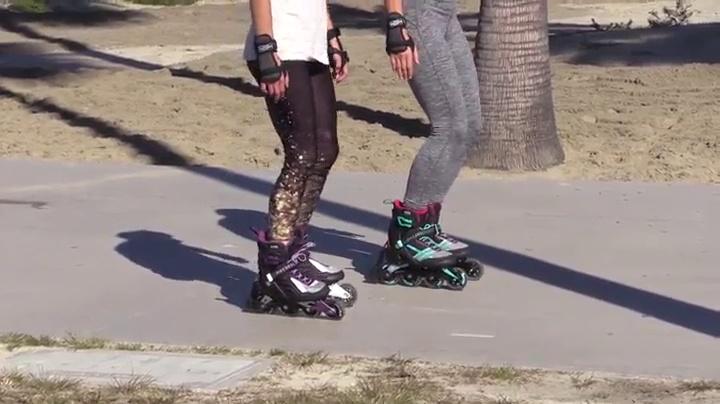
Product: Rollerblade Macroblade 84 ABT Women's Adult Fitness Inline Skate, Emerald Green and Cherry, Performance Inline Skates
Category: Sports & Outdoors | Outdoor Recreation | Skates, Skateboards & Scooters | Inline & Roller Skating | Roller Skates | Outdoor Skates
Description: Great Condition.
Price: $62.49
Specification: Shipping Weight: 8.4 pounds (View shipping rates and policies)|ASIN: B073QQSS71|Item model number: 07734500986|    #91    in Inline Skates